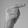
ASL letter: G